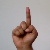
The image shows a hand gesture representing the letter 'D' in Indian Sign Language.